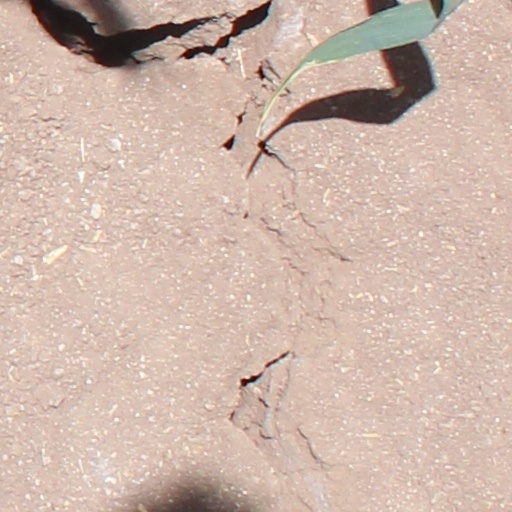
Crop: wheat